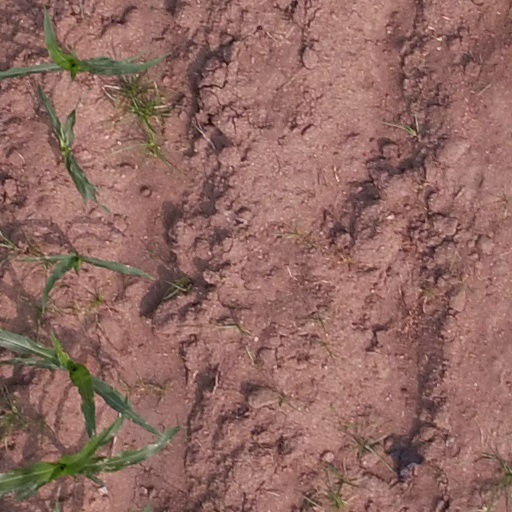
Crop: maize; corn